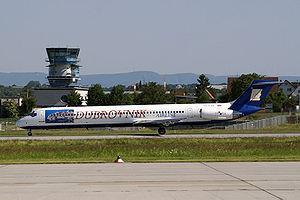
Dubrovnik Airline était une compagnie aérienne charter basée à Dubrovnik en Croatie.